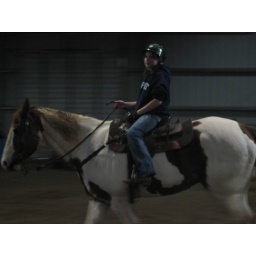
they ran barrels and the look in queen's eyes was priceless as the horse ran home fromthat last barrel. Rocket